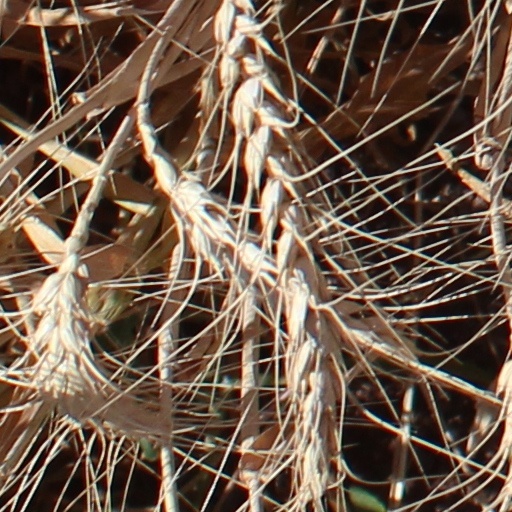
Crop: wheat